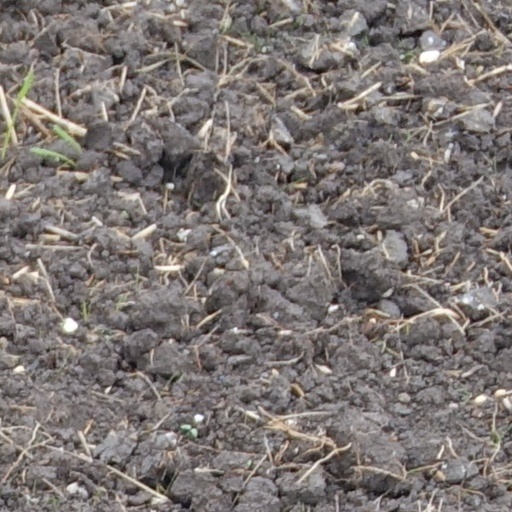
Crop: wheat